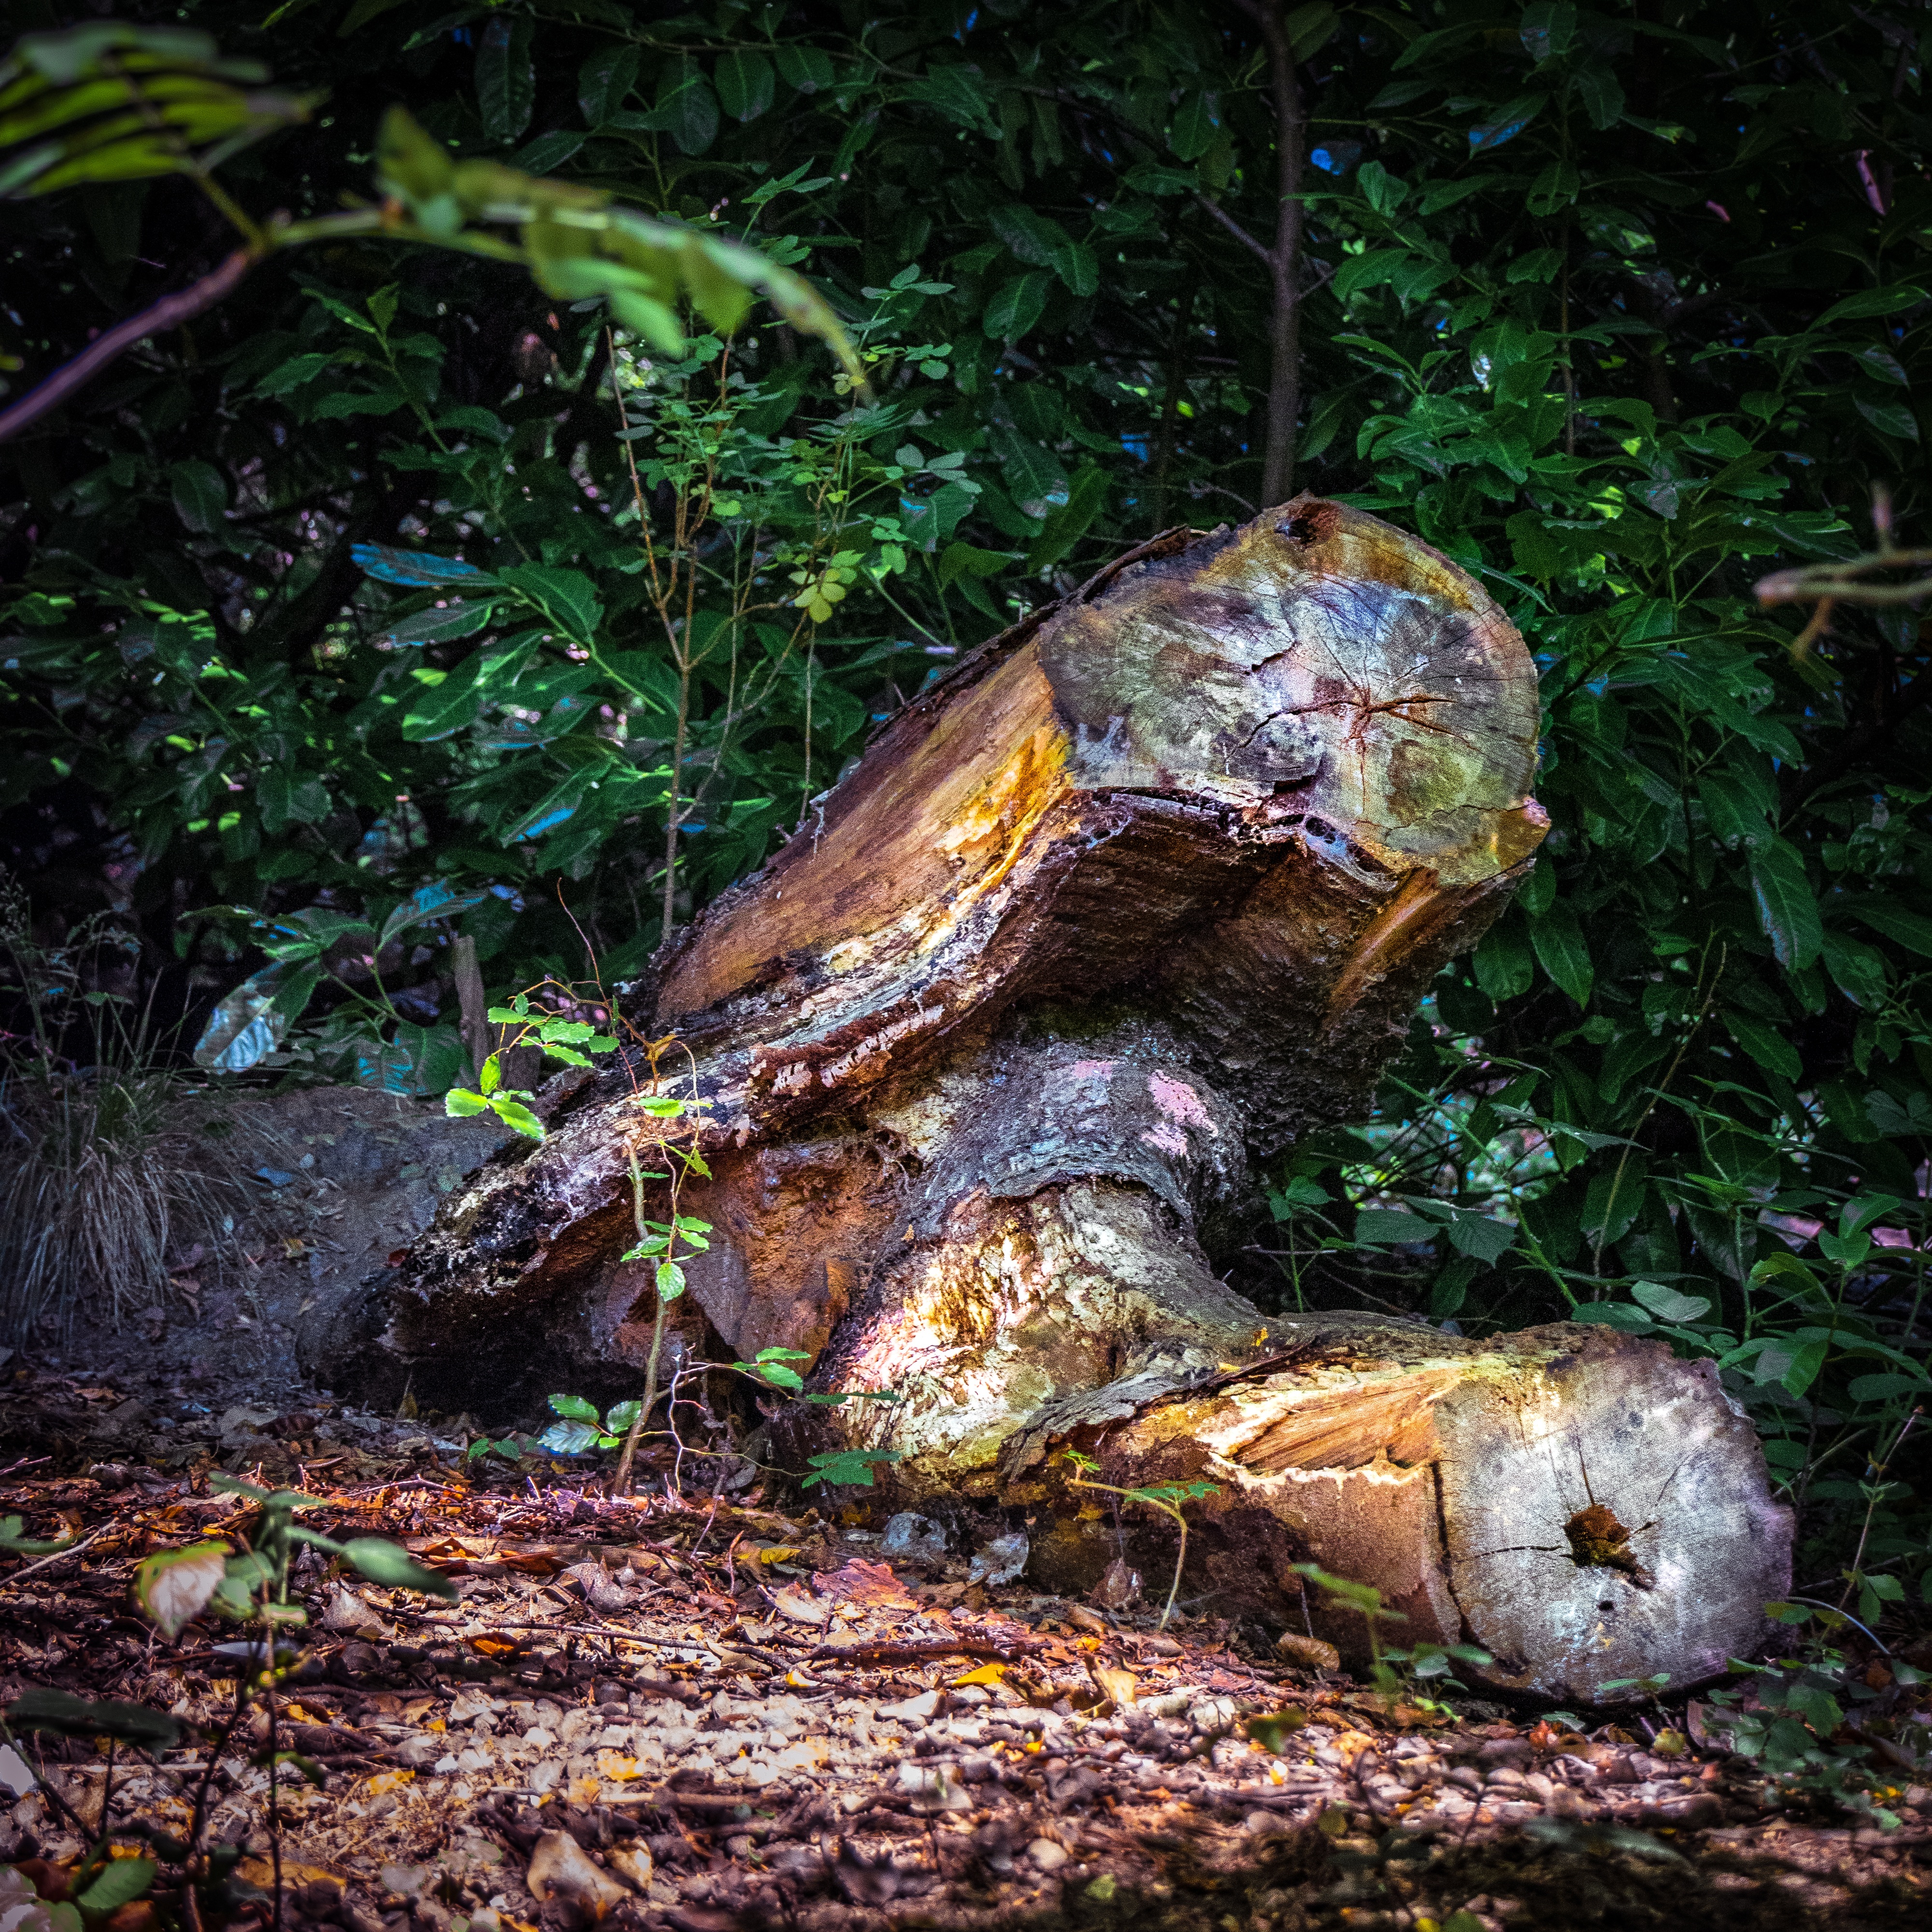
tree, nature, forest, wood, leaf, stump, wildlife, log, jungle, autumn, turtle, frog, reptile, amphibian, fauna, cut, woodland, tree stump, habitat